Maria Callas

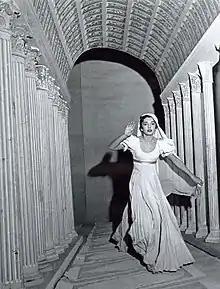
Callas as Giulia in the Opera "La Vestale", by Gaspare Spontini, 1954

Callas's voice elicited widely diverging reactions. Walter Legge stated that Callas possessed that most essential ingredient for a great singer: an instantly recognizable voice.